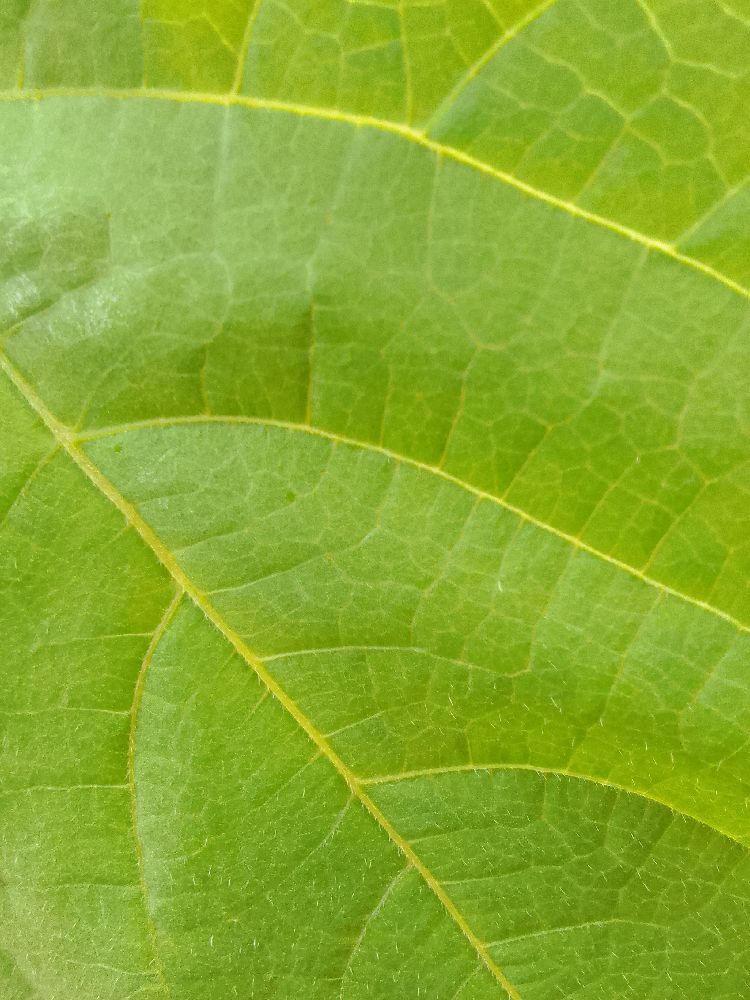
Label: healthy